Concerns and controversies at the 2016 Summer Olympics

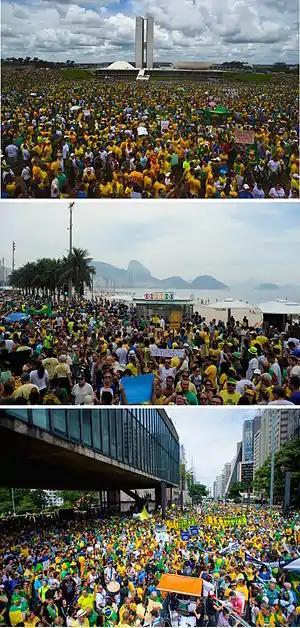
2015–16 protests in Brazil

In 2014, Operation Car Wash, an investigation by the Federal Police of Brazil, uncovered unprecedented money laundering and corruption at the state-controlled oil company Petrobras, where executives allegedly accepted bribes in return for awarding contracts to construction firms at inflated prices. In early 2015, a series of protests against alleged corruption by the government of President Dilma Rousseff began in Brazil, triggered by revelations that numerous politicians were involved in the Petrobras affair. By early 2016, the scandal had escalated into a full-blown political crisis affecting not only President Rousseff, but also former President Luiz Inácio Lula da Silva, resulting in massive demonstrations all over the country involving millions of protesters, both anti and pro-Rousseff. On 17 April 2016, the Chamber of Deputies (the lower house of the Brazilian Parliament) concluded a general vote for the admission of the impeachment process. At that moment, polls showed that 61% of Brazilians believed Rousseff should be impeached, but polls also showed almost the same amount of Brazilians believed Vice President Michel Temer, who was supposed to inherit the presidency following the impeachment process began as Interim President, should be impeached too. In addition, Senator Romero Jucá, appointed as planning minister after Rousseff's dismissal, was caught on tape with former oil executive Sergio Machado agreeing that removing Rousseff is the only way for ending the investigation.